Chalciporus piperatus

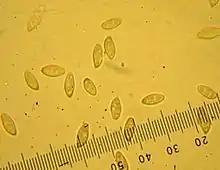
The spores are narrowly fusiform.

The spores are smooth, narrowly fusiform (fuse-shaped), and measure 7–12 by 3–5 μm. The basidia (spore-bearing cells) measure 20–28 by 6–8 μm and are hyaline (translucent), four-spored, and narrowly club-shaped, with many internal oil droplets. The cystidia are fusiform, sometimes with a rounded tip, and have dimensions of 30–50 by 9–12 μm. Some are more or less hyaline, while others are encrusted with a golden pigment. The cap cuticle is a trichodermium, an arrangement in which the outermost hyphae emerge roughly parallel, like hairs, perpendicular to the cap surface. These hyphae are 10–17 μm wide and have elliptical to cylindrical cells at their ends that are not gelatinous. Clamp connections are absent from the hyphae.